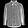
Label: Shirt